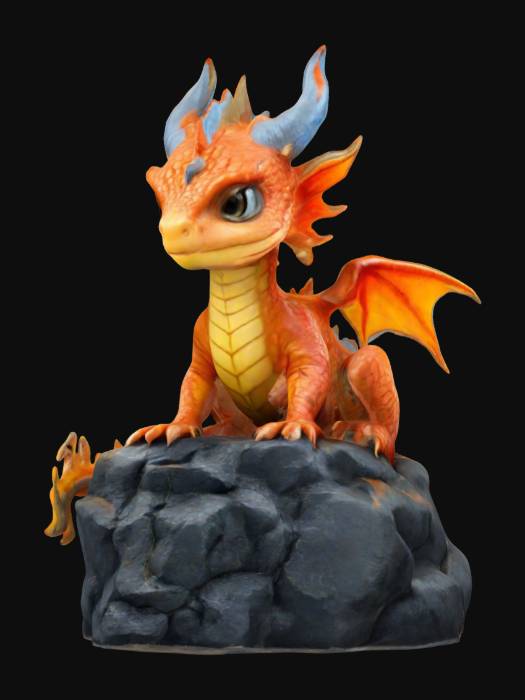
미적 점수 (1~10점): 7